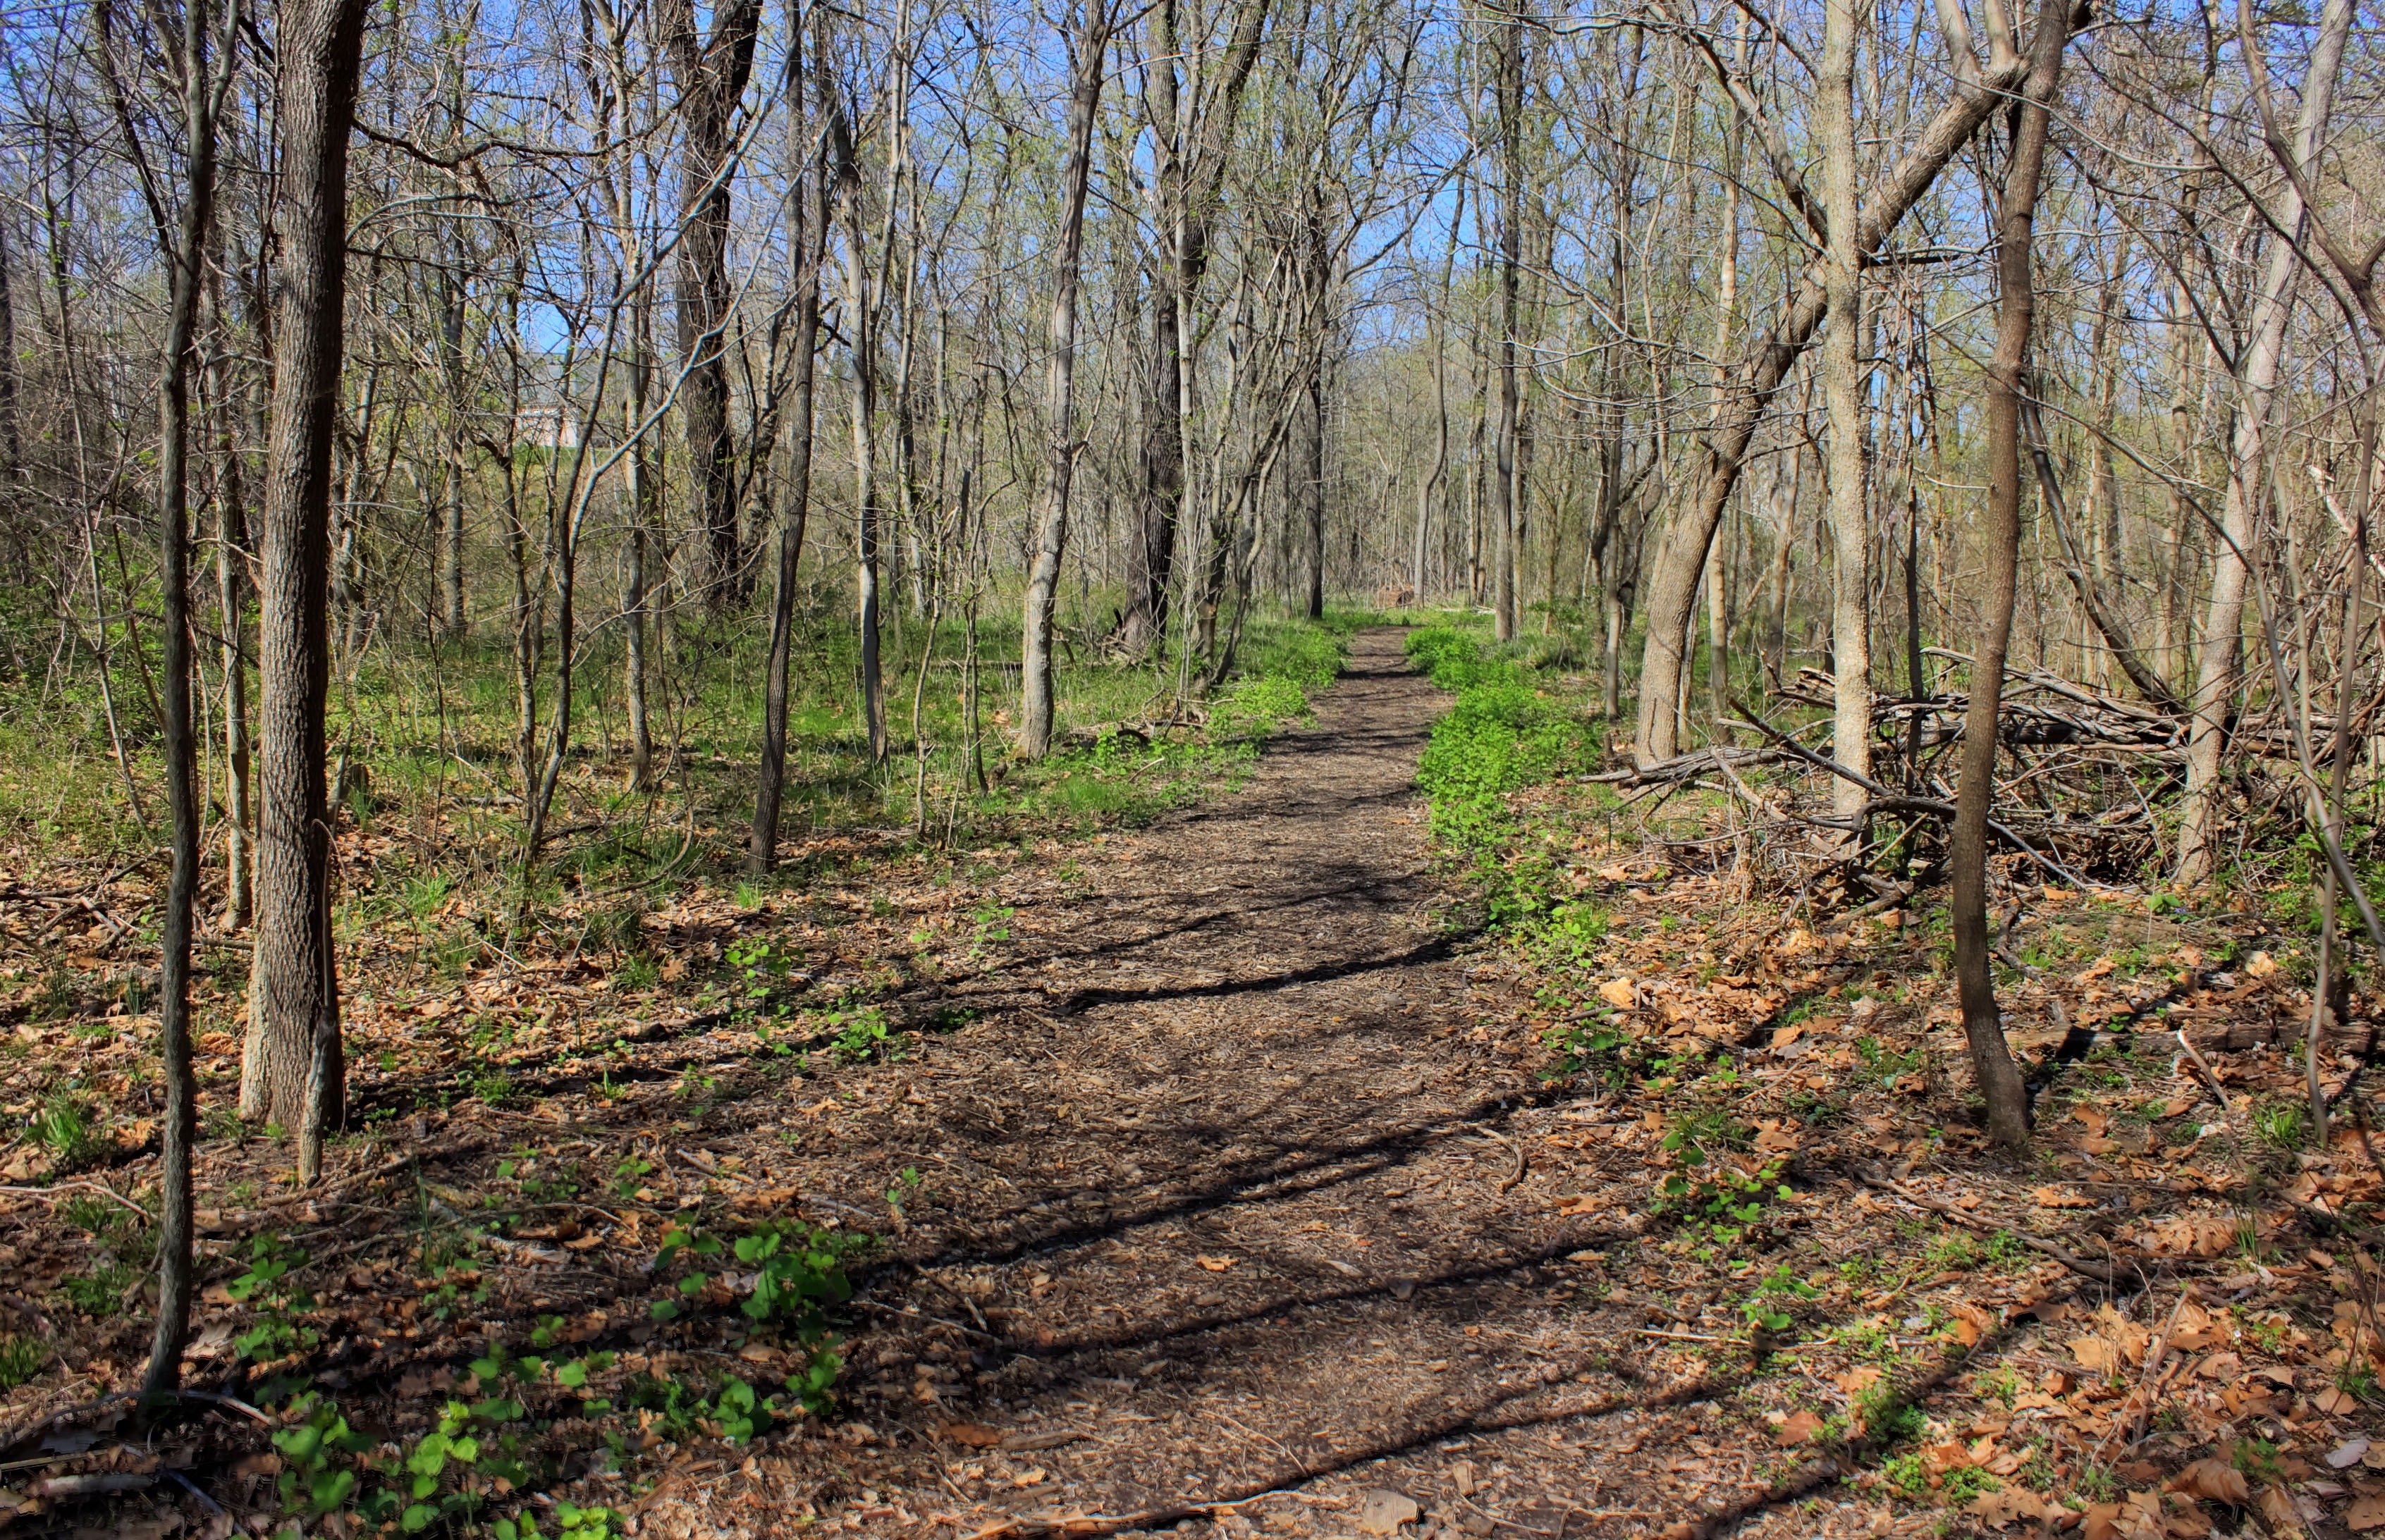
tree, forest, wilderness, trail, autumn, park, usa, soil, ridge, wetland, woodland, habitat, ecosystem, missouri, st louis, biome, natural environment, woody plant, temperate broadleaf and mixed forest